Threshing board

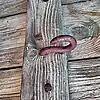
Hook for pulling

Once the basic structure of the threshing board is ready, it must be smoothed. This is first done by "working" it with an adze lengthwise, along the grain. Then the final finishing is done with various specialized carpenter's planes, on both top and bottom; first going across in a transverse direction, and later lengthwish.